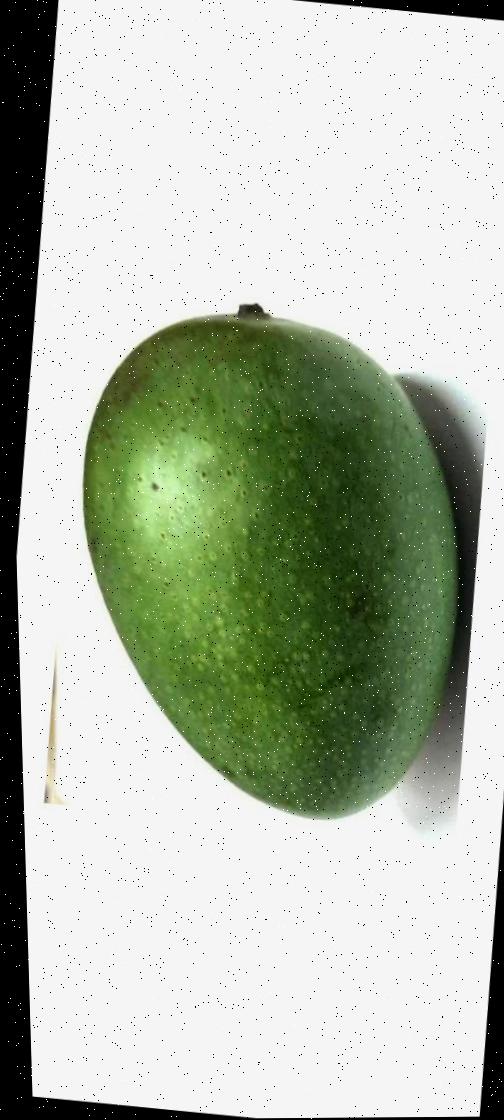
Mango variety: Ashshina Zhinuk